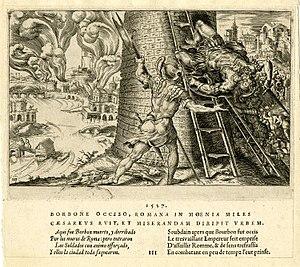
Les guerres d'Italie sont une suite de conflits menés par les souverains français en Italie à partir de la fin du XVᵉ siècle et au cours du XVIᵉ siècle pour faire valoir ce qu'ils estimaient être leurs droits héréditaires sur le royaume de Naples, puis sur le duché de Milan.
Dirck Volkertszoon Coornhert, né en 1522 à Amsterdam et mort le 29 octobre 1590 à Gouda, est un graveur, poète, philosophe et théologien humaniste, érudit, juriste et homme politique néerlandais.
Le sac de Rome est un événement militaire qui s'est produit le 6 mai 1527. Il est l'œuvre de troupes espagnoles, italiennes, ainsi que de lansquenets luthériens au service de l'empereur Charles Quint, commandées par Charles III de Bourbon. C'est un épisode de la septième guerre d'Italie.